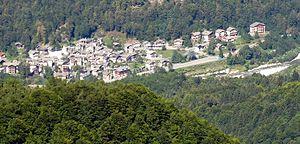
Pila est une commune italienne de la province de Vercelli dans la région Piémont en Italie.